Nakatsuno Station

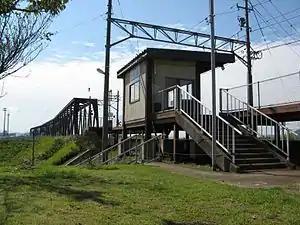
Nakatsuno Station in October 2007

is an Echizen Railway Mikuni Awara Line railway station located in the city of Fukui, Fukui Prefecture, Japan.